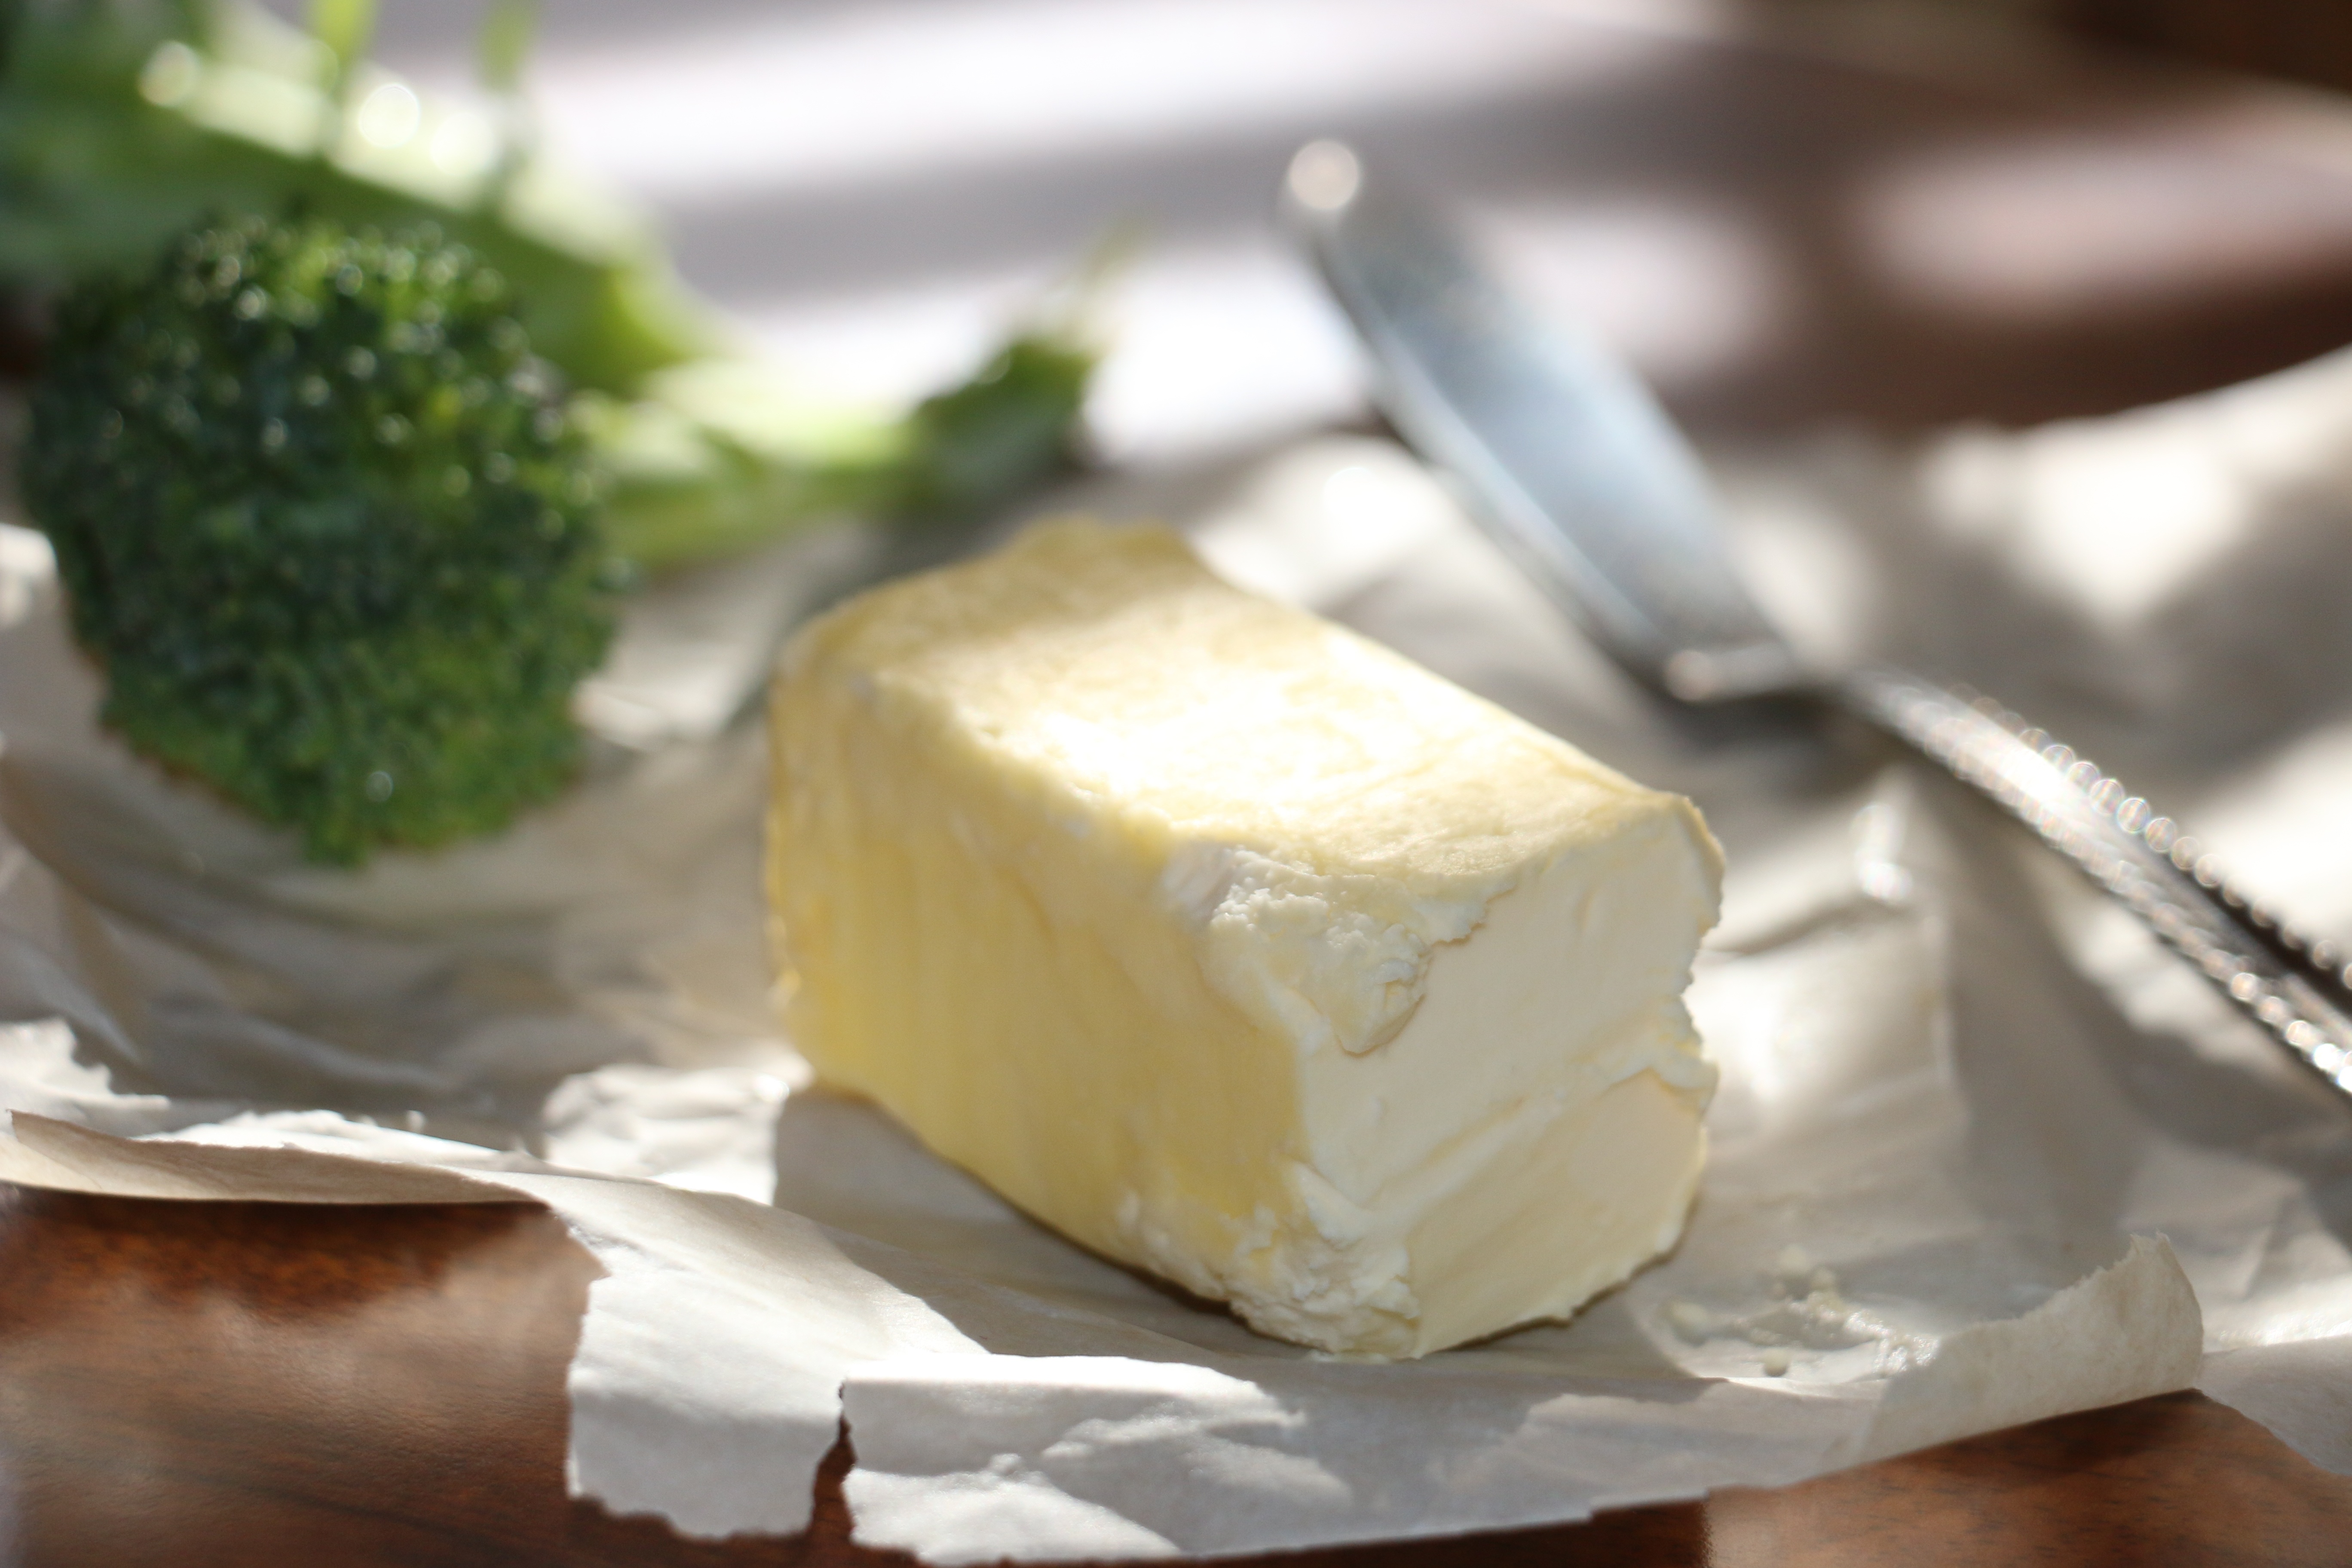
dish, meal, food, produce, breakfast, dessert, cuisine, delicious, dairy product, cheese, butter, nutrition, ingredients